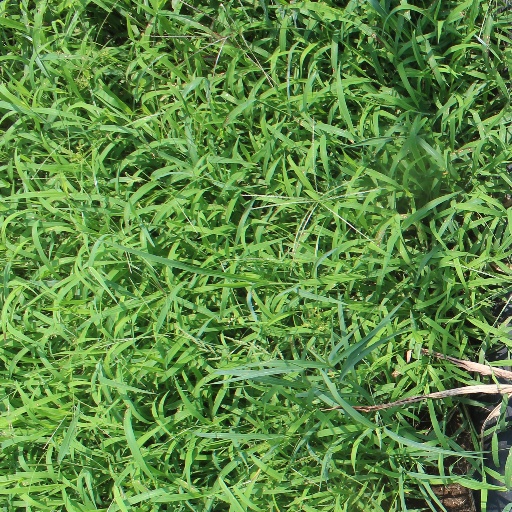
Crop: sorghum